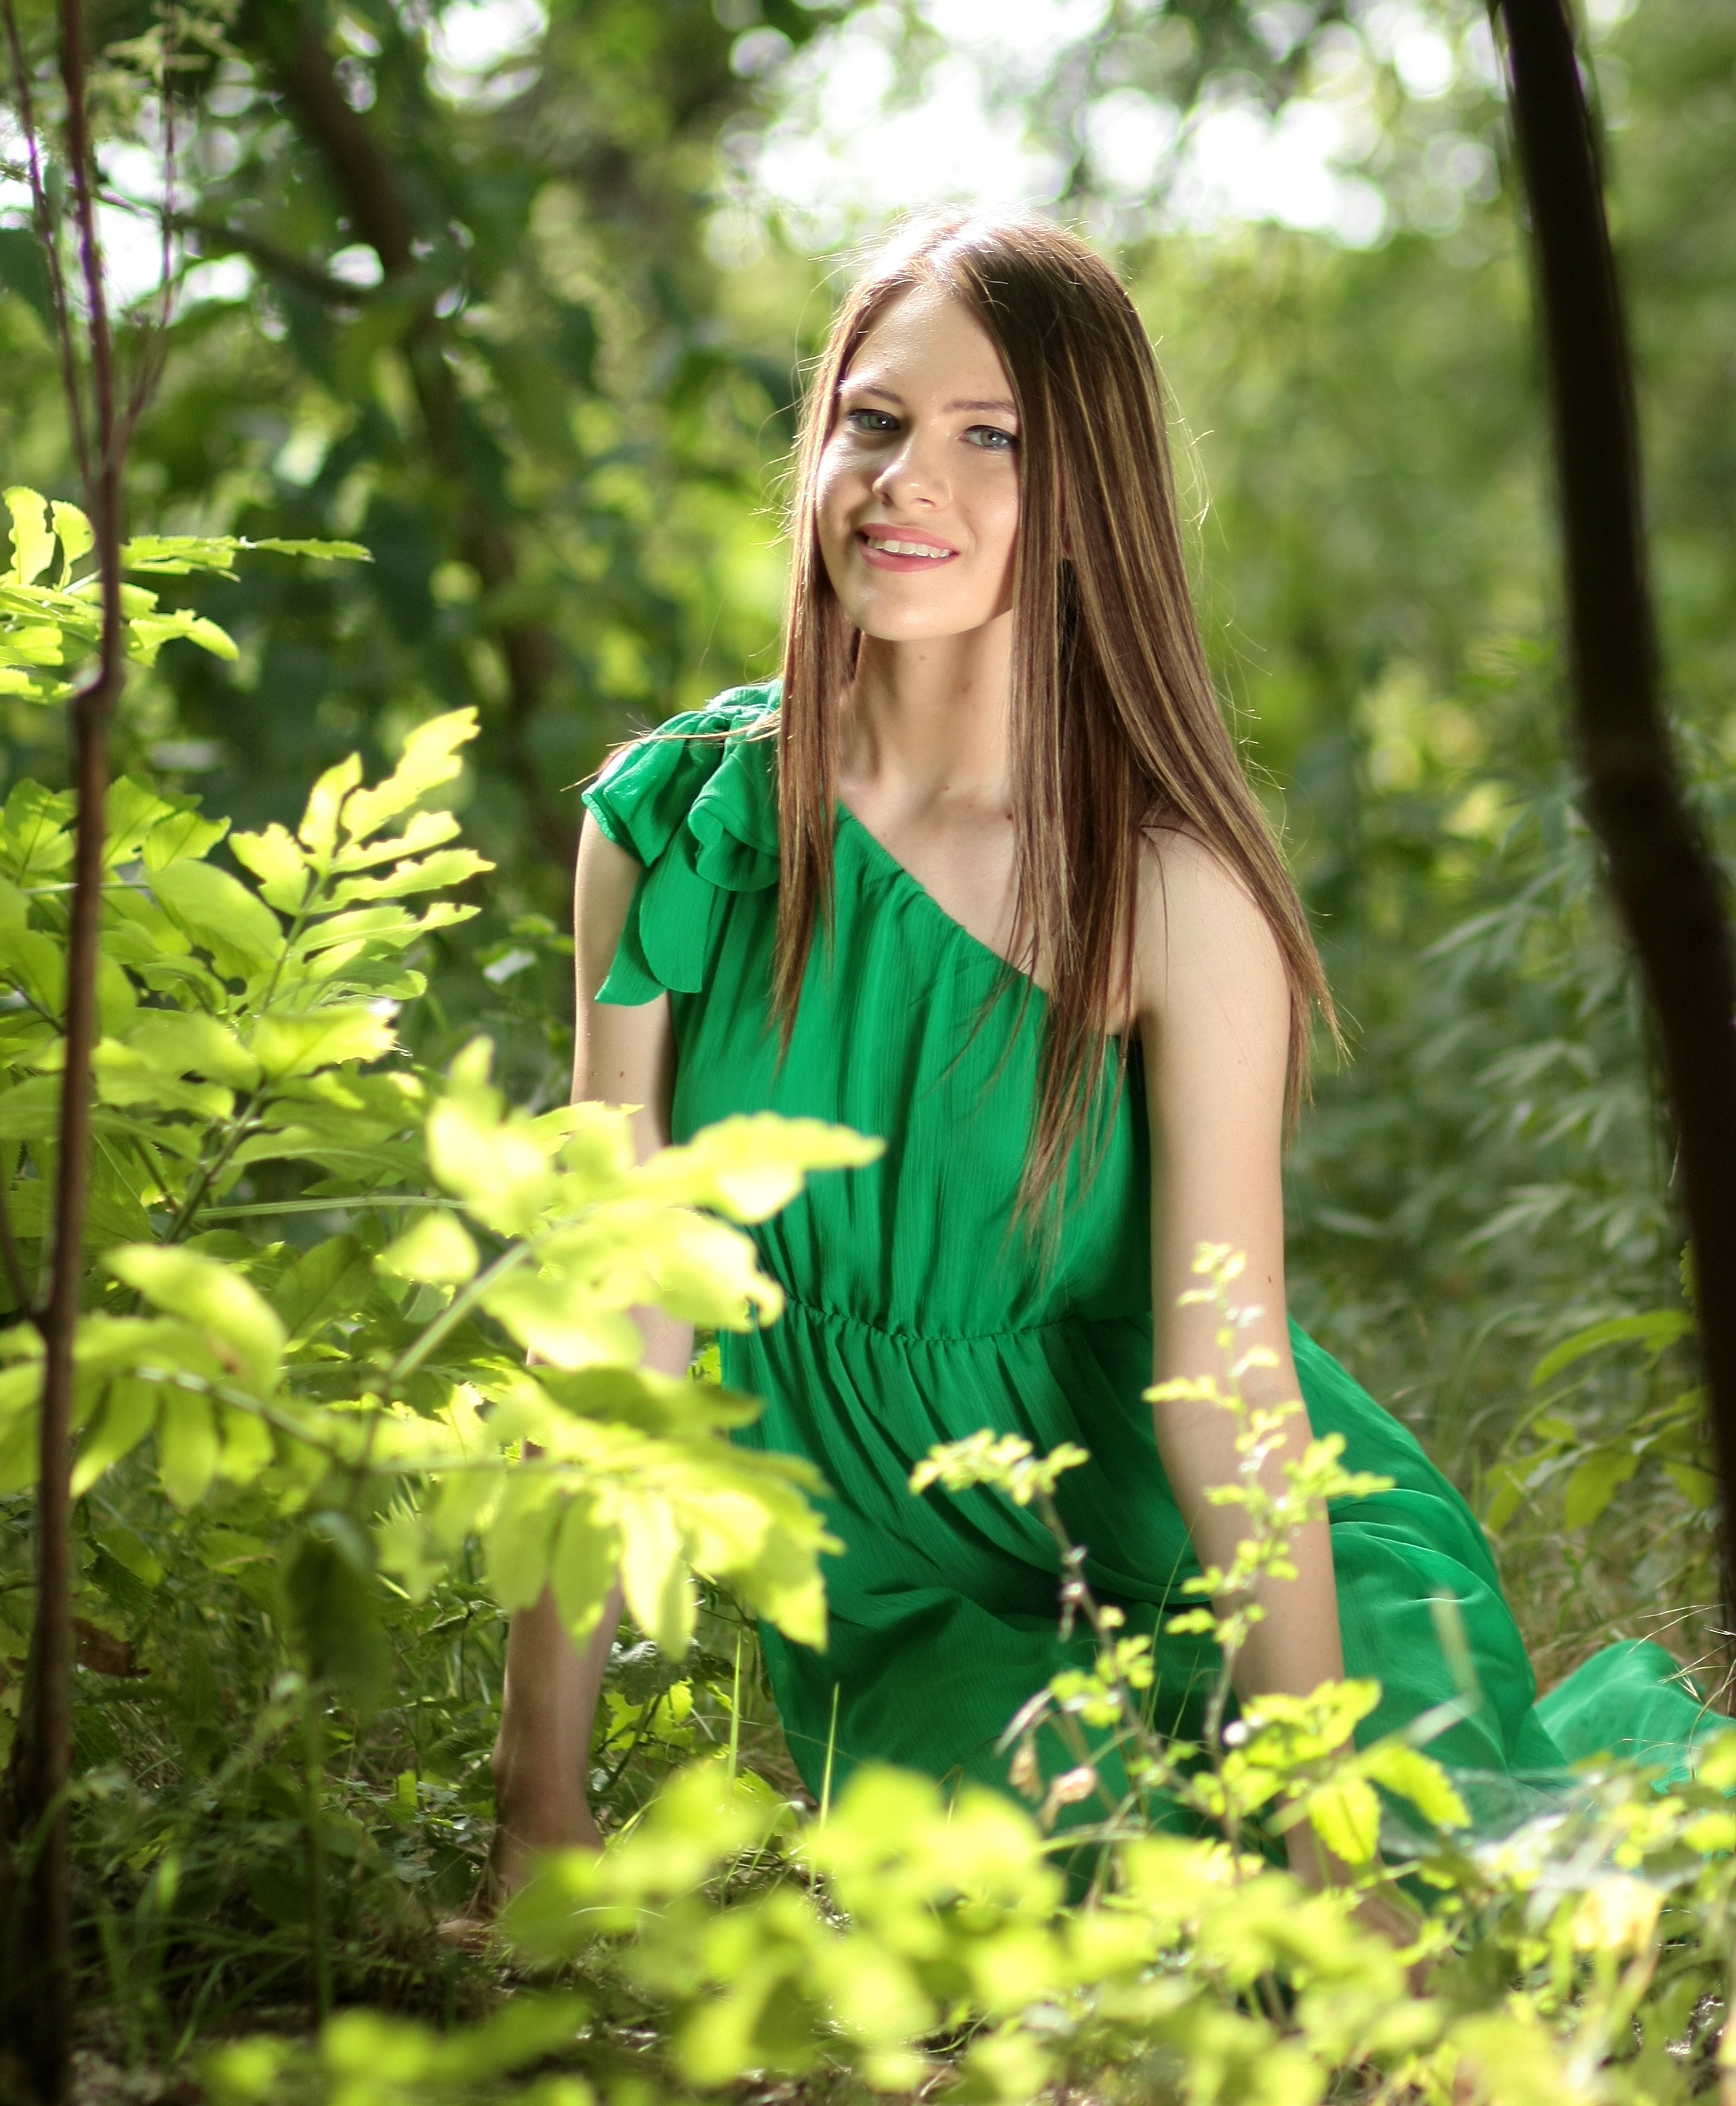
nature, forest, grass, plant, girl, woman, photography, meadow, sunlight, flower, model, spring, green, jungle, long hair, dress, beauty, woodland, habitat, seductive, photo shoot, portrait photography, natural environment